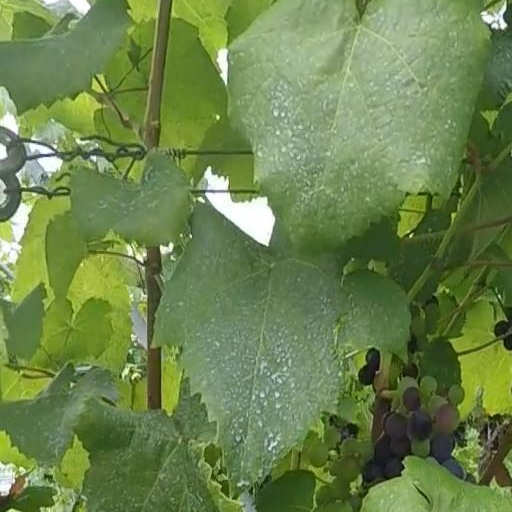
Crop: grape